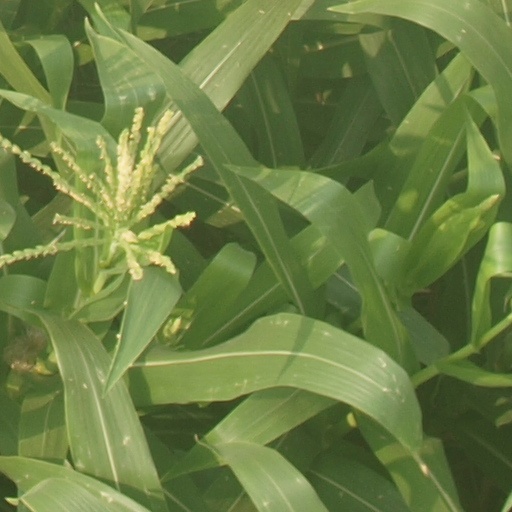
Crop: maize; corn